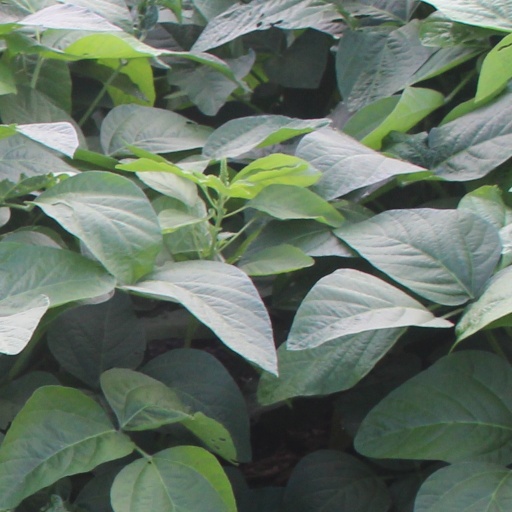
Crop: soybean